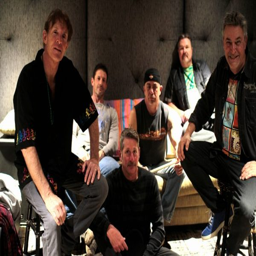
local musicians reorganize with a not - so - new direction .